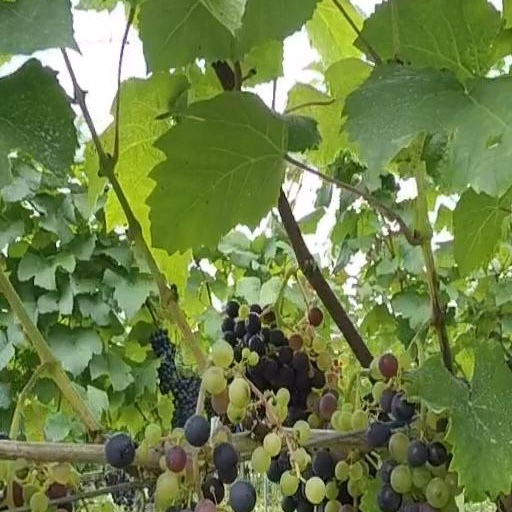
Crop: grape